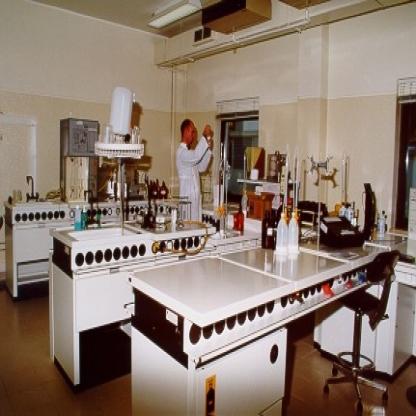
Scene: Indoor